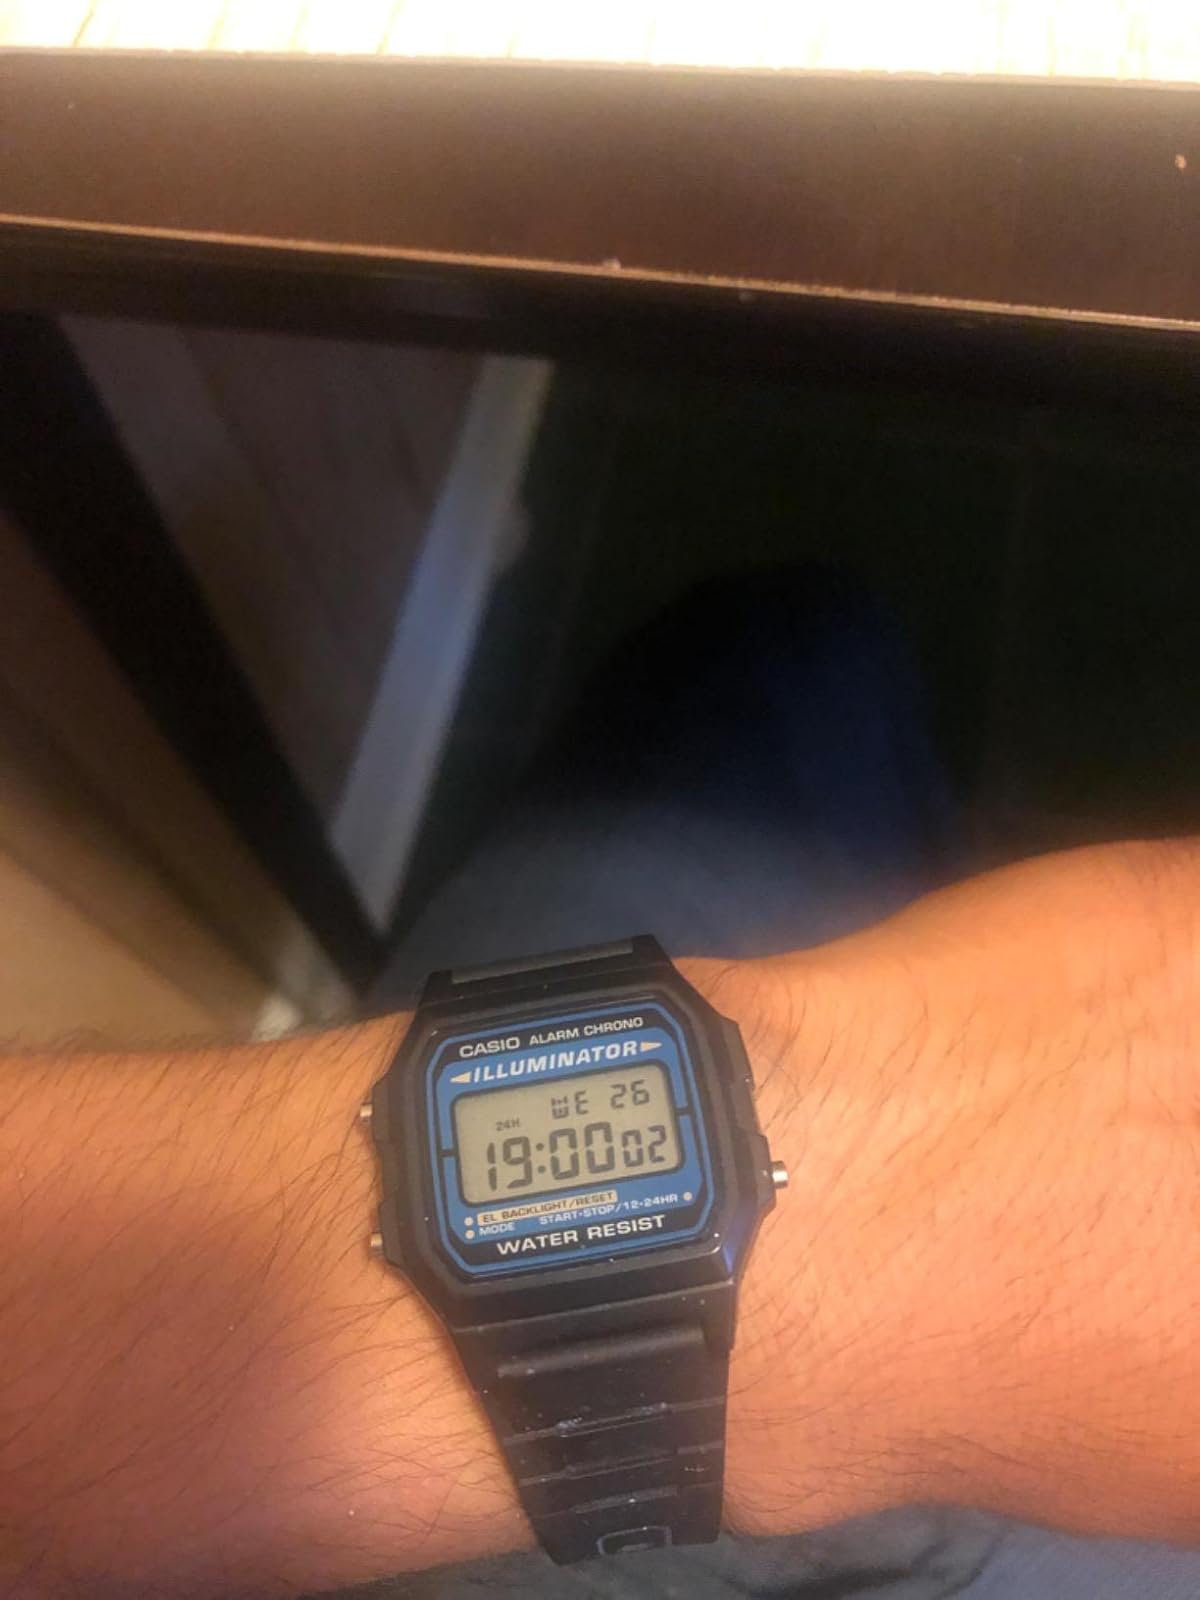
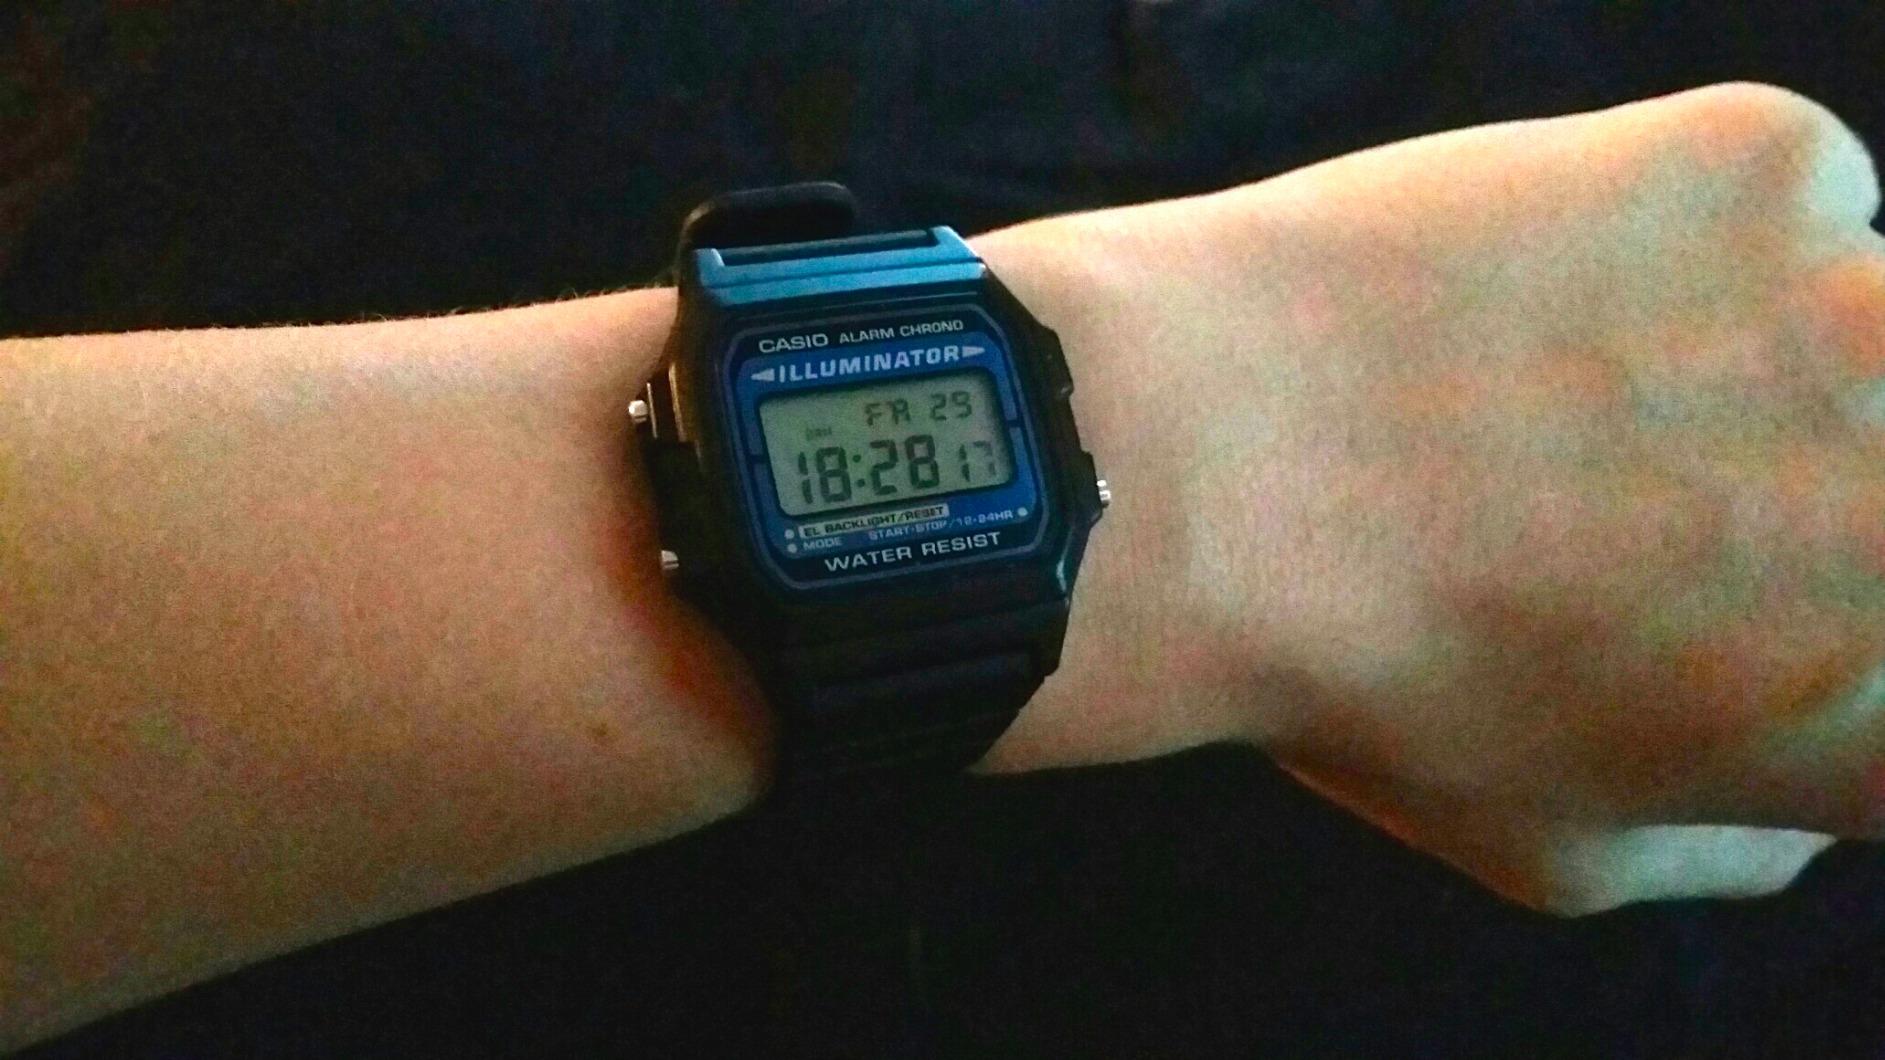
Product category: accessories_watch
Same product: yes